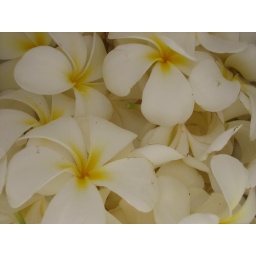
white plumeria flowers in a bag